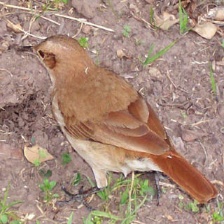
Species: OVENBIRD
Scientific name: SEIURUS AUROCAPILLA